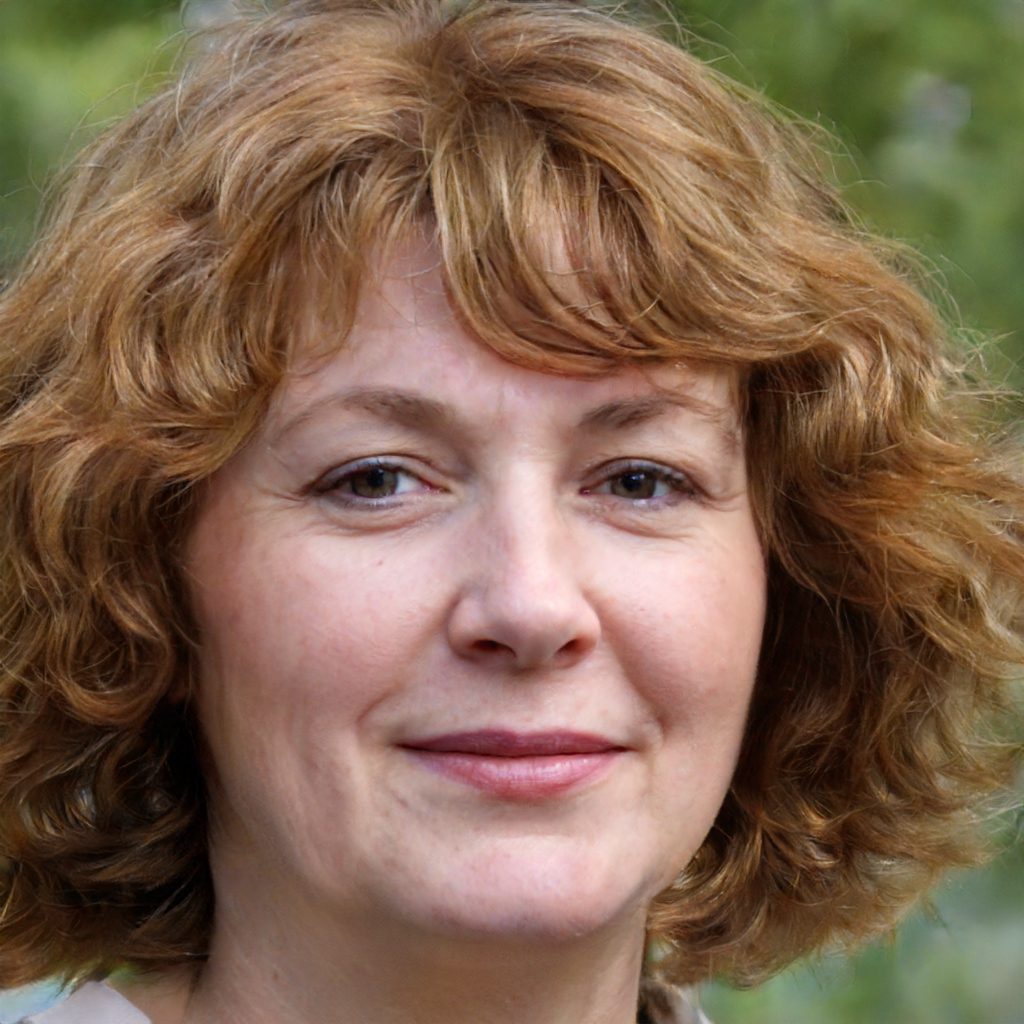
Portrait style: Real Portrait